Doug Thomas (basketball)

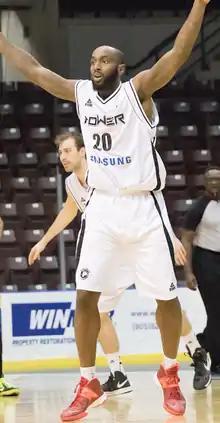
Thomas with the Power in 2015

Douglas Kim Thomas II (born September 20, 1983) is an American professional basketball player who last played for the Mississauga Power of the National Basketball League of Canada (NBL). He has played professionally in Venezuela, Mexico, Romania, Sweden, and the Philippines. In 2011, he was invited to the San Antonio Spurs training camp.